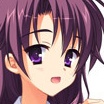
Portrait style: Anime Portrait